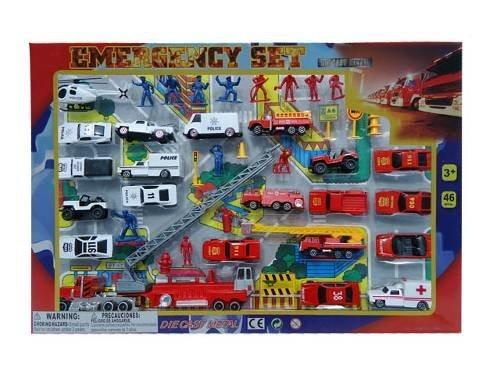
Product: Lucky Stars 363927 Diecast Emergency Set with Stage Map, Multicolor
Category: Toys & Games | Dolls & Accessories | Dolls
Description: Set comes with police force and Firefighter force.
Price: $11.69
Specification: ProductDimensions:10x10x10inches|ItemWeight:1.4pounds|ShippingWeight:1.4pounds(Viewshippingratesandpolicies)|ASIN:B00GC5NYQY|Itemmodelnumber:363927|Manufacturerrecommendedage:12months-8years